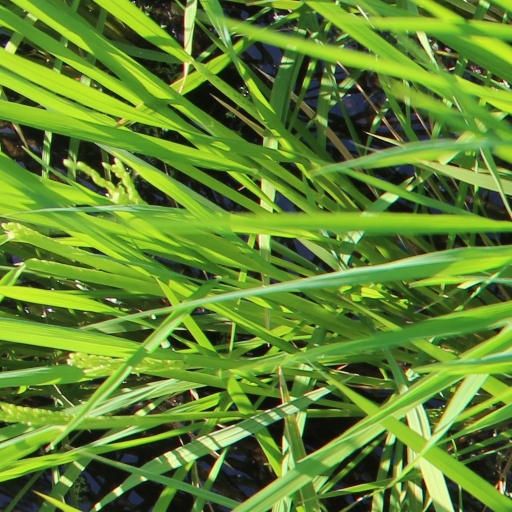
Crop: rice